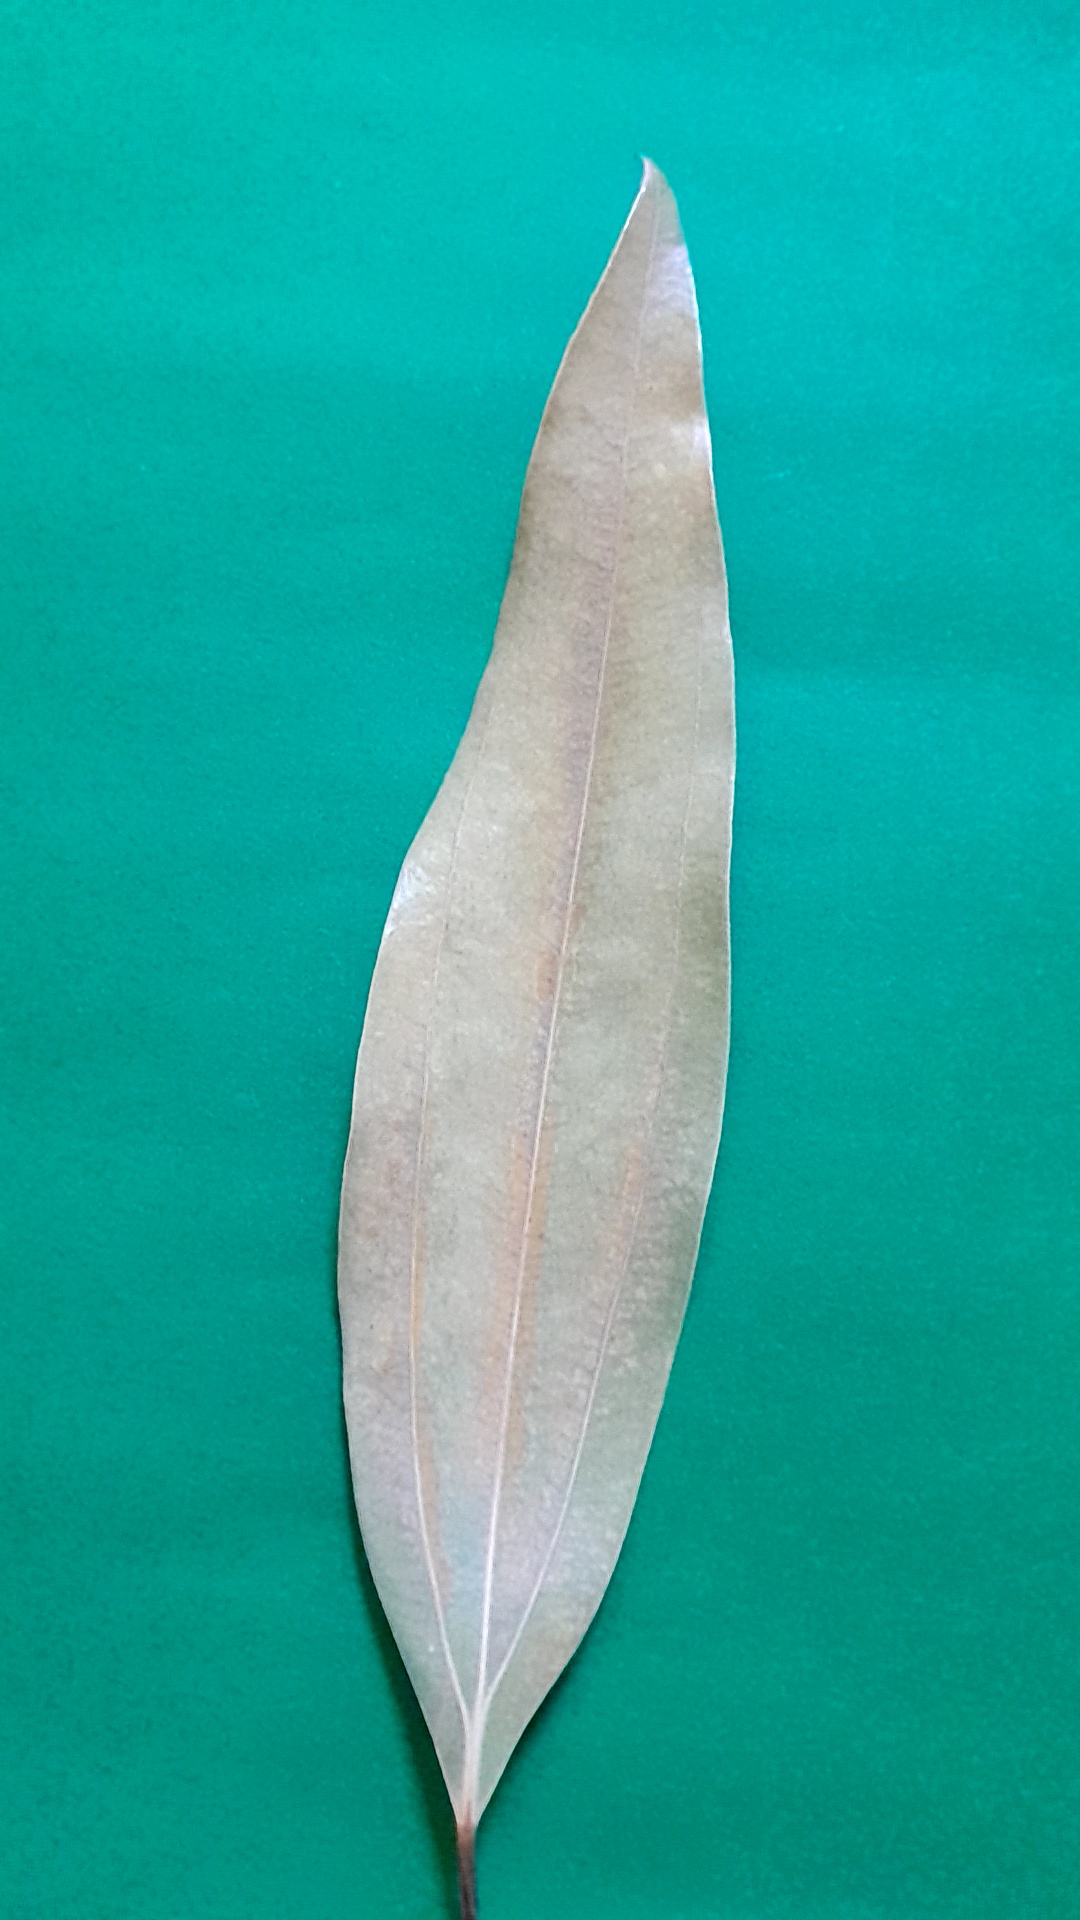
Label: Dry Leaf